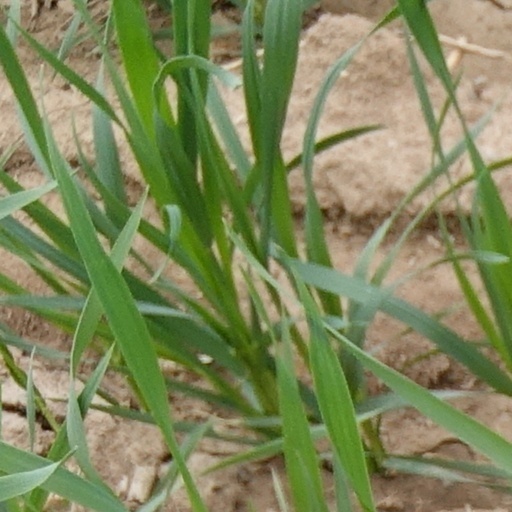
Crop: wheat